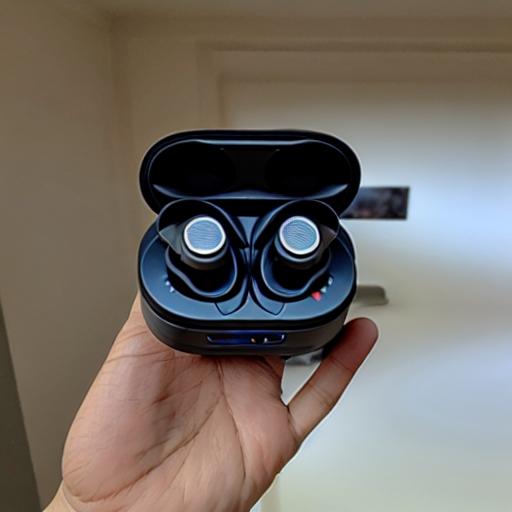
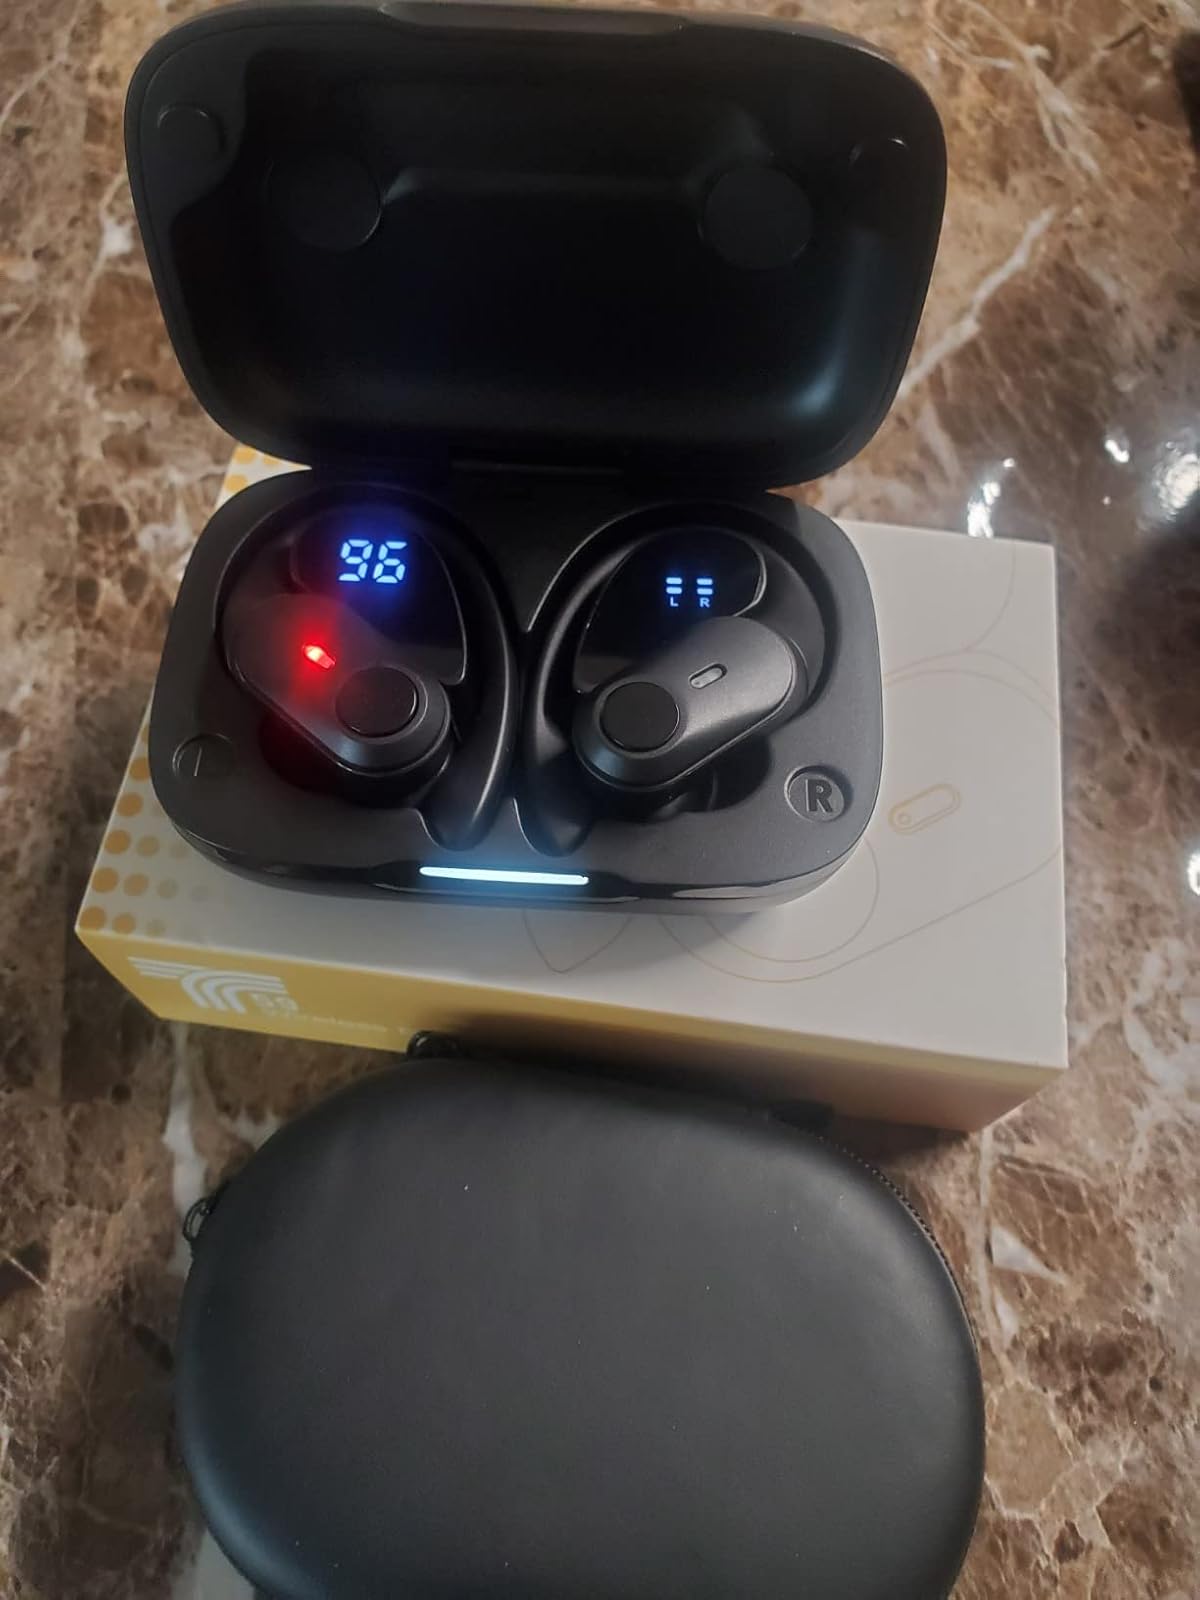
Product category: earbuds
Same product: no